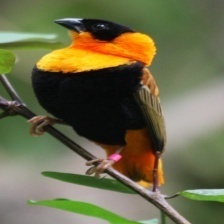
Species: NORTHERN RED BISHOP
Scientific name: EUPLECTES FRANCISCANUS